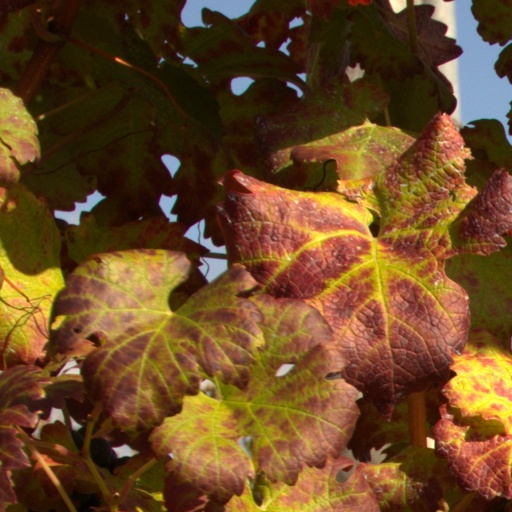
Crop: grape